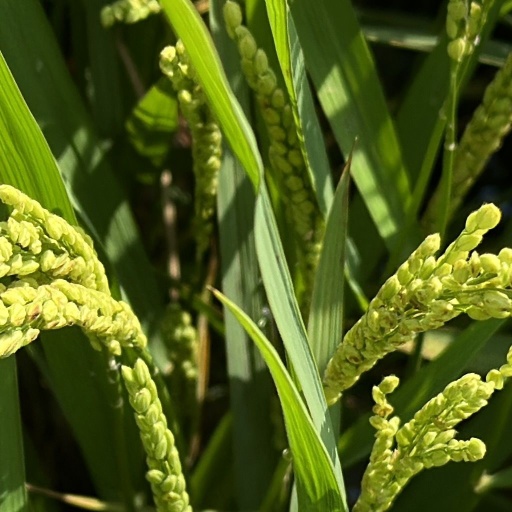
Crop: rice